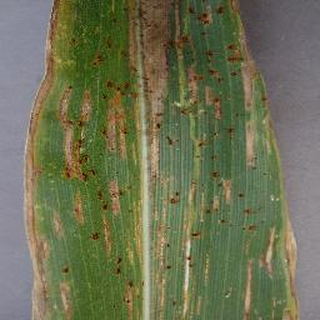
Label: corn_cercospora_leaf_spot